Anerley

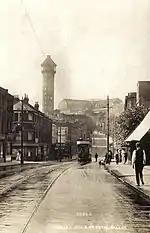
Anerley Hill road with the Crystal Palace

Anerley began as a "new town" within the ancient hamlet of Penge. Prior to enclosure in 1827, what would later become known as Anerley, was an unoccupied part of Penge Common, that did not fully develop until the 1850s following the relocation of the Crystal Palace to Penge Place at the top of Sydenham Hill.